Moria Casán

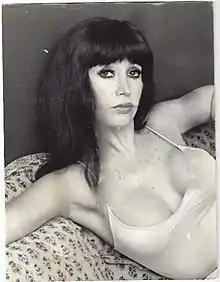
Casán in the 1970s

Casán was born in Buenos Aires. Following in the footsteps of Argentine revue diva Nélida Roca, Moria Casán became a stage sex symbol and chorus girl. She started as a dancer but immediately acquired major roles due to her versatility, powerful voice and on-screen presence. She worked with outstanding revue actors during the 1970s, such as Nélida Lobato, Adolfo Stray, Don Pelele, Pablo Barbieri, Juan Verdaguer, and José Marrone. She was the first revue girl to demand to leave sexual comments directed at her person off the stage, and to be placed at an equal level with a man. This significant change revolutionized the revue genre locally, and numerous prospective female stars took their cues from Casán in subsequent years.